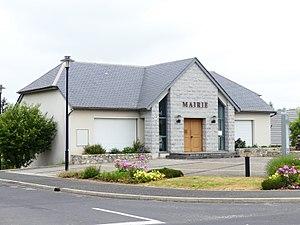
La mairie de Lafeuillade-en-Vézie, Cantal, France.
Lafeuillade-en-Vézie est une commune française, située dans le département du Cantal, en région Auvergne-Rhône-Alpes.